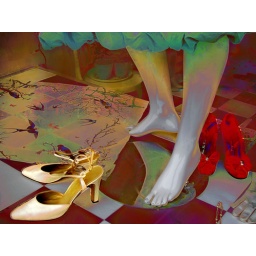
Golden shoes and mannequin feet in the window beside the factory yeah.